Bhalobasa Bhalobasa (1985 film)

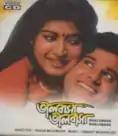
DVD cover

Bhalobasa Bhalobasa is a 1985 Bengali romantic film directed by Tarun Majumdar. The film stars Tapas Paul and Debashree Roy. highest-grossing Indian Bengali films of 1985.